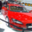
Label: automobile